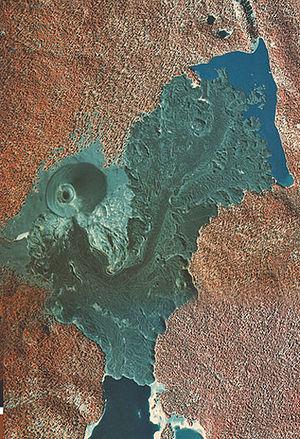
La géologie de la région volcanique de Lassen se caractérise par des phénomènes de sédimentation et d'activités volcaniques. Elle distingue la région du parc national volcanique de Lassen, dans le nord de la Californie, aux États-Unis, à l'extrémité méridionale de la chaîne des Cascades.